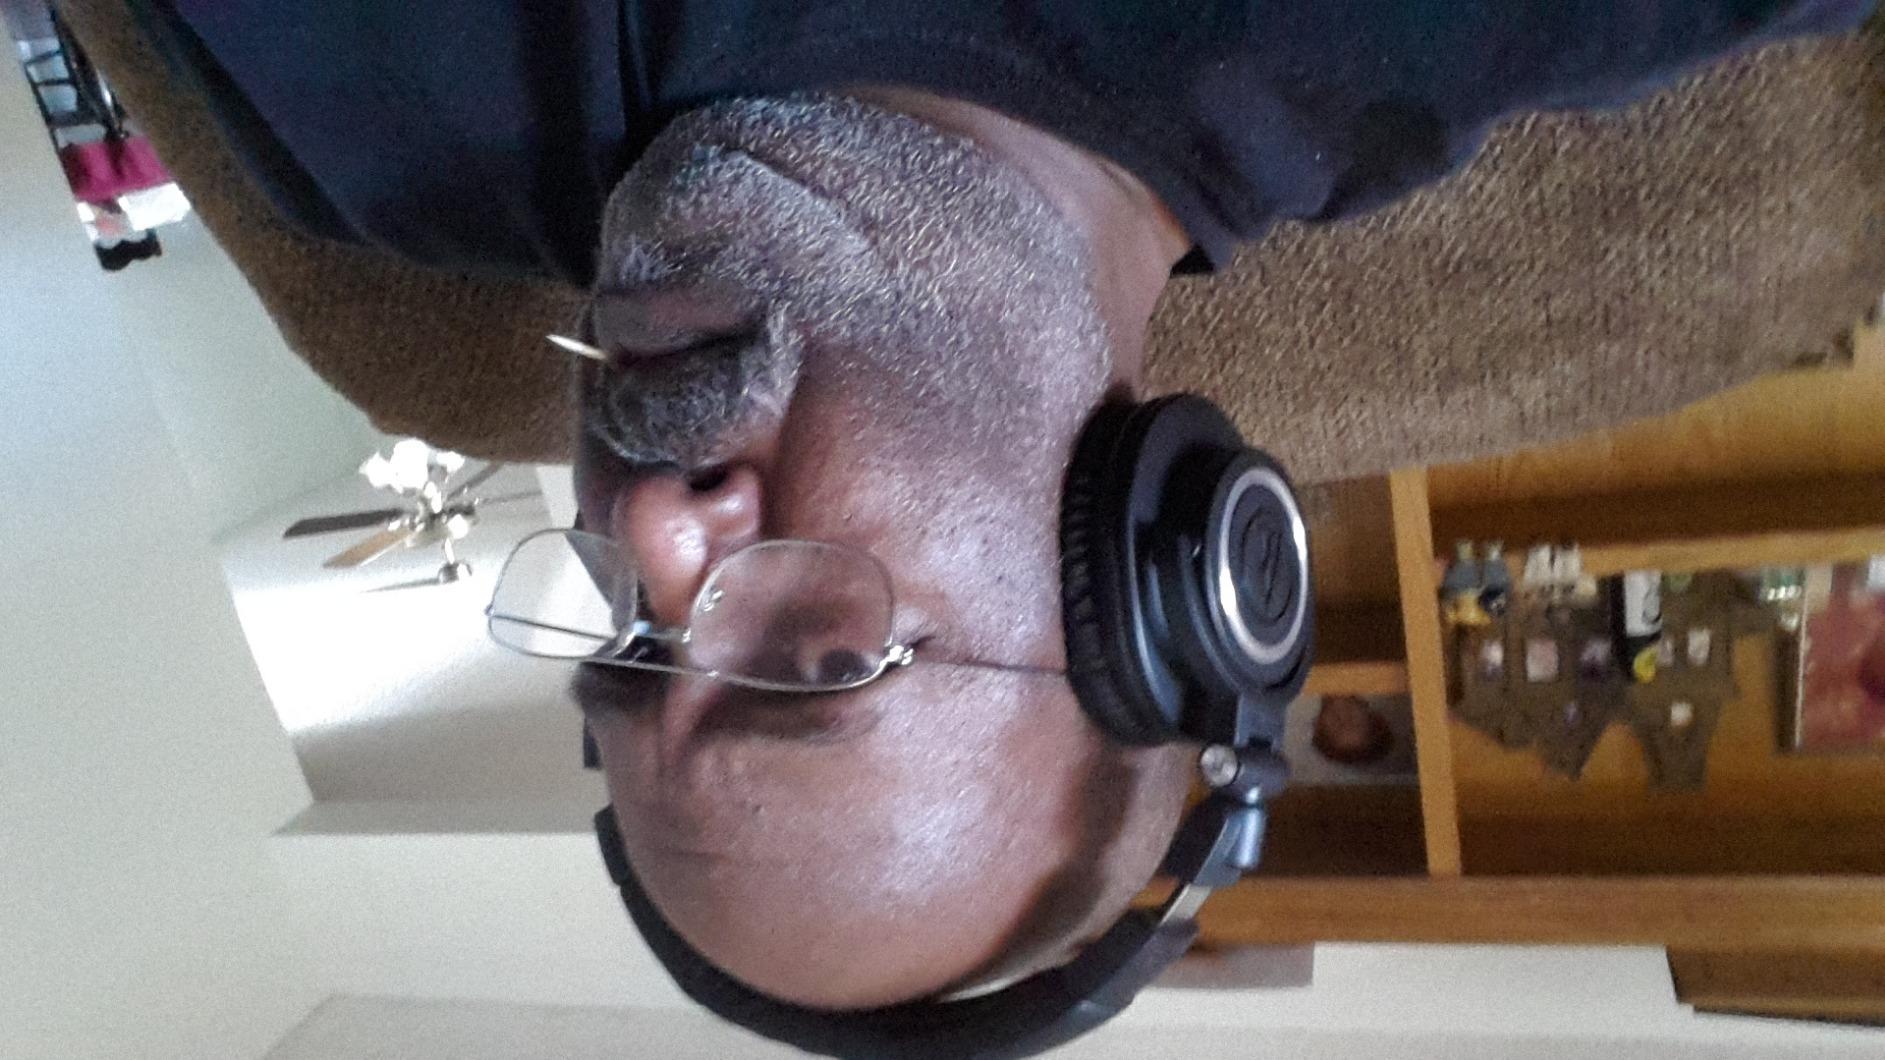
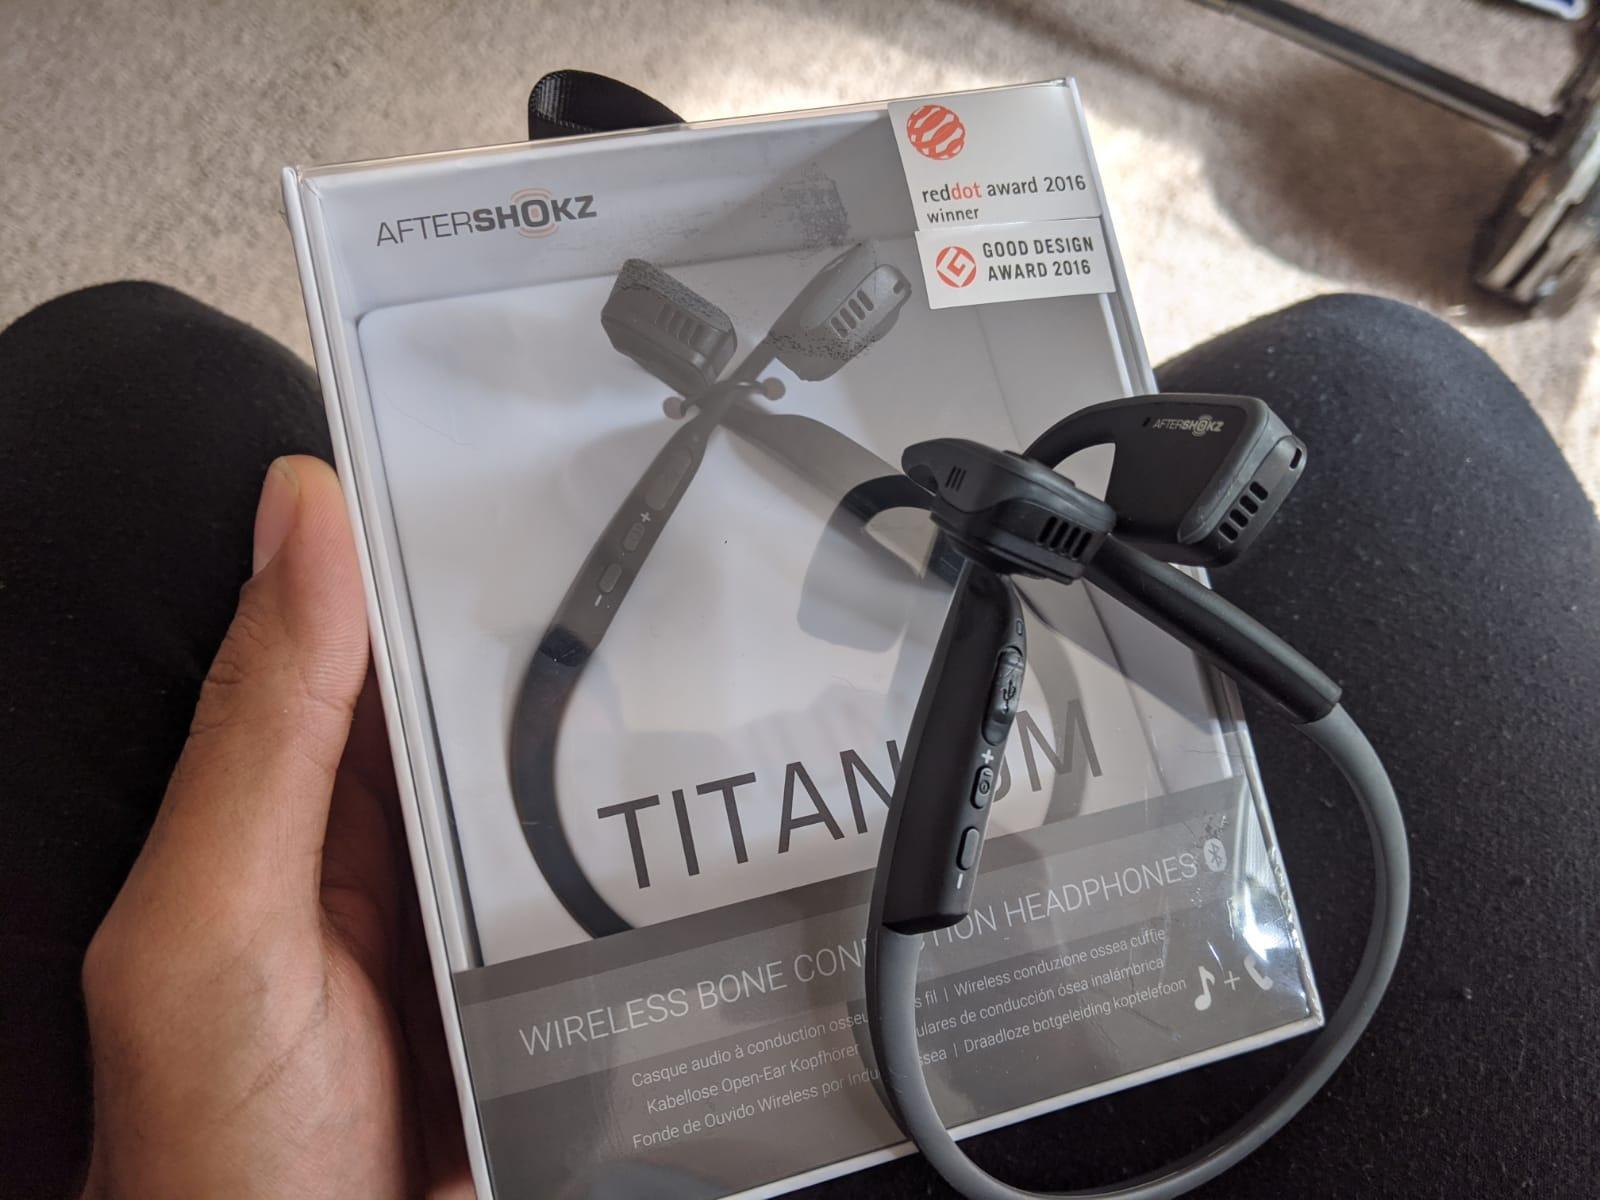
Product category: headphones
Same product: no